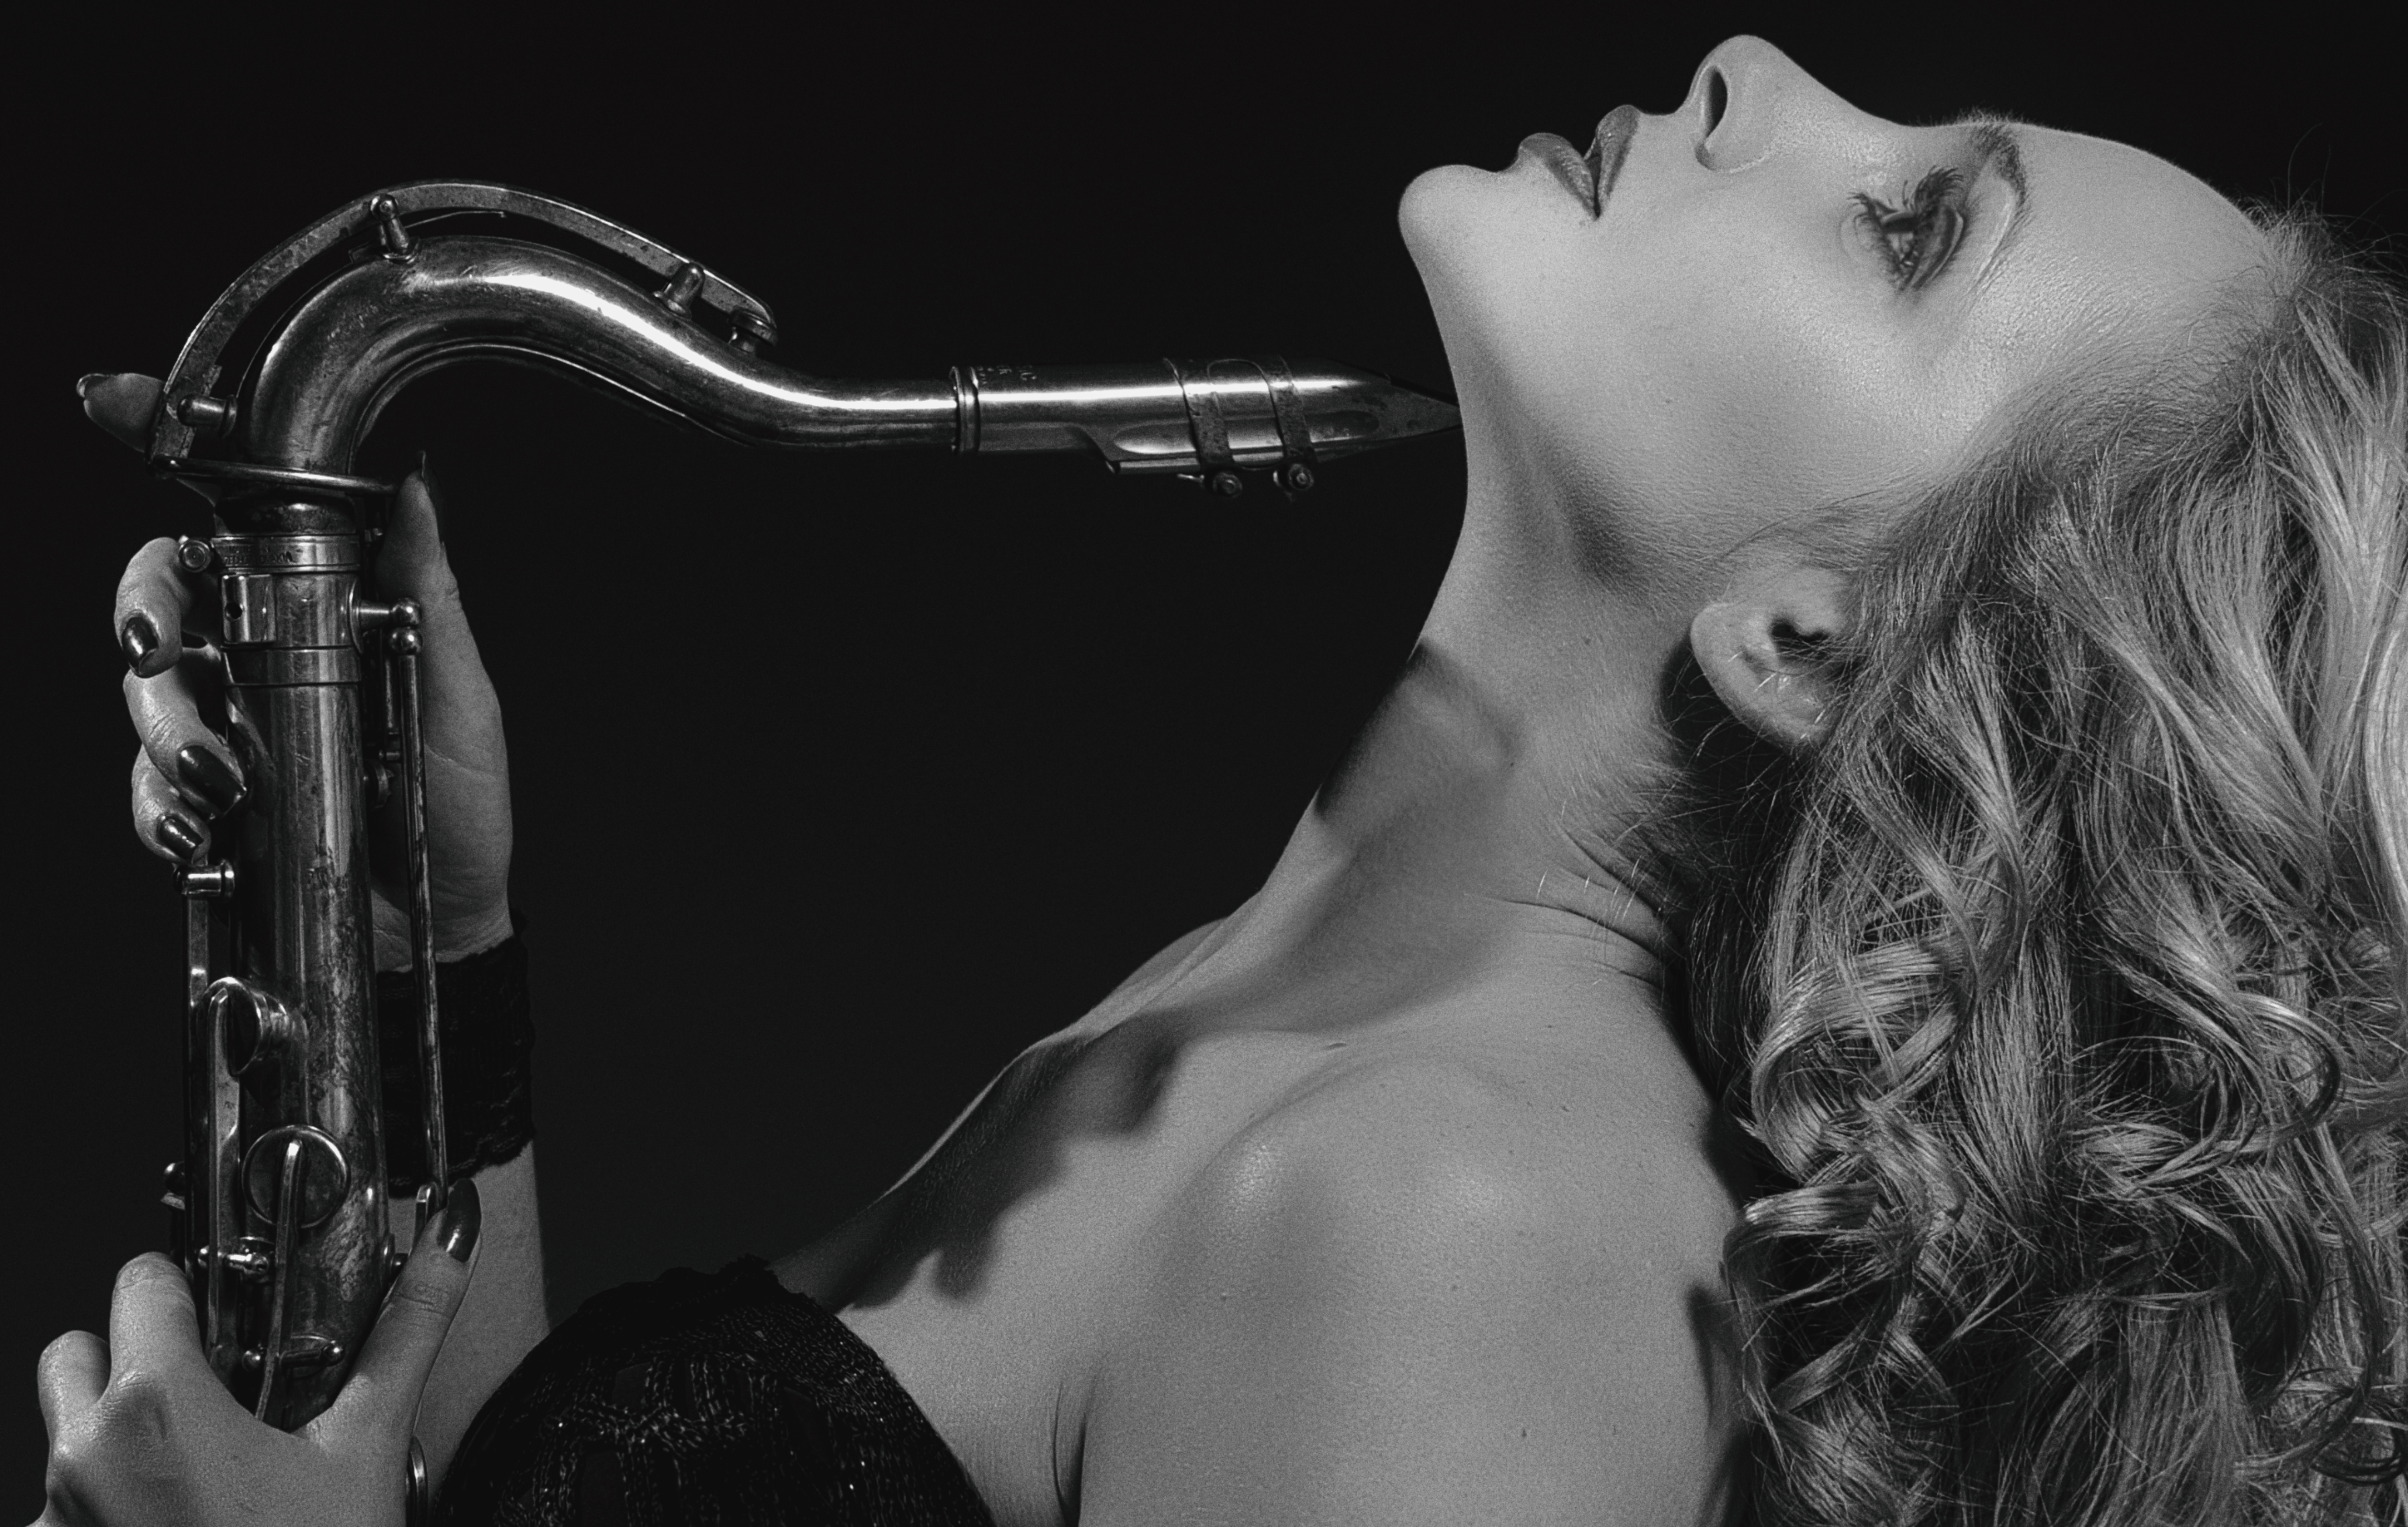
girl, portrait, retro, face, beautiful, look, studio, monochrome, donate, hair, lip, musical instrument, hand, hairstyle, shoulder, eyelash, black, flash photography, neck, jaw, fashion, musician, music, style, music artist, guitar, audio equipment, entertainment, black hair, microphone stand, performing arts, wind instrument, concert, long hair, singing, monochrome photography, chest, event, woodwind instrument, pop music, brass instrument, string instrument, eyewear, earrings, close up, jewellery, blond, singer, string instrument accessory, darkness, guitarist, plucked string instruments, fashion accessory, performance, public event, portrait photography, song, electric guitar, glass, performance art, jazz, flesh, backlighting, music venue